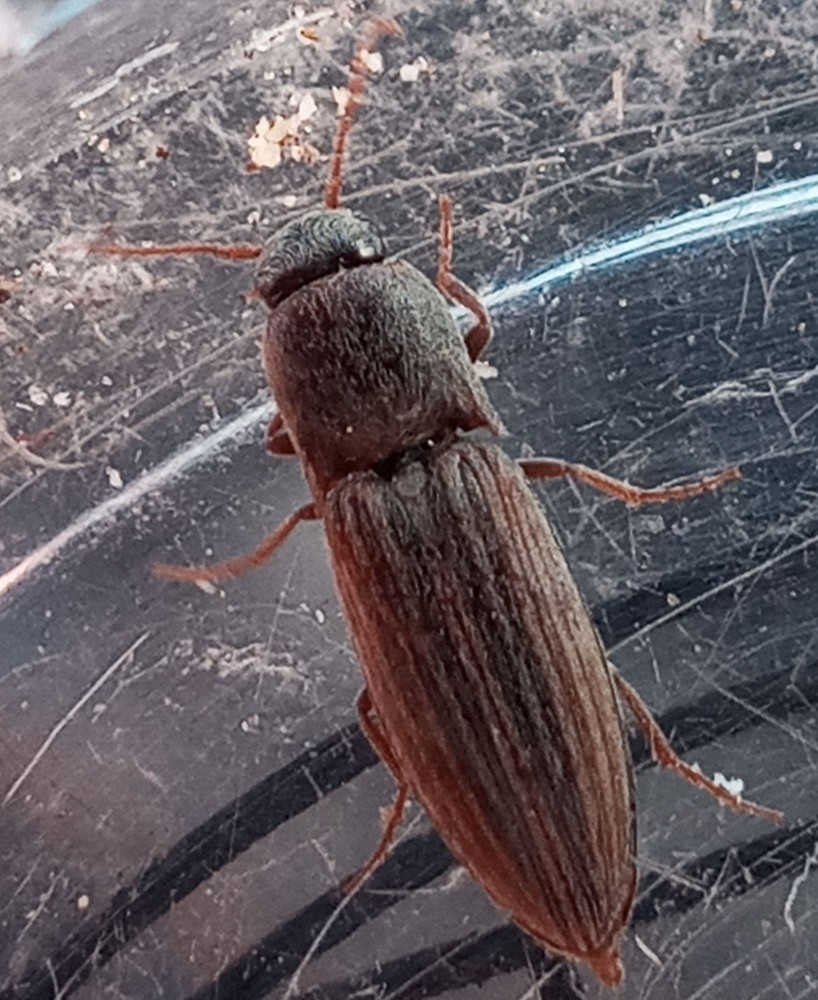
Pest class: clickbeetles_wireworms